Wat Pariwat

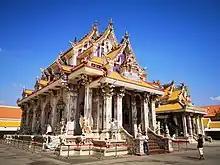
The "ubosot"

Wat Pariwat Ratchasongkram, also known as Wat Pariwat, is a Buddhist temple in Yan Nawa district, Bangkok, Thailand.